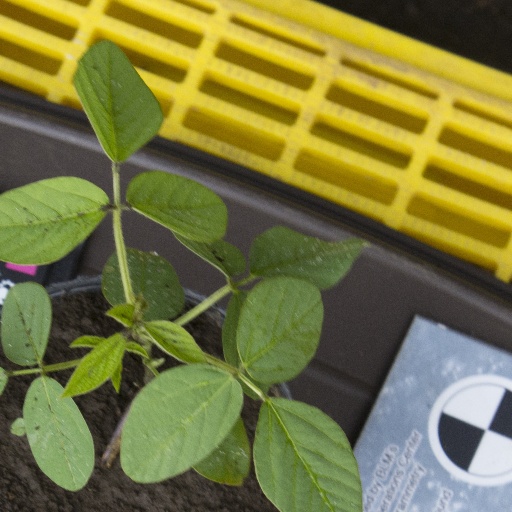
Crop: soybean